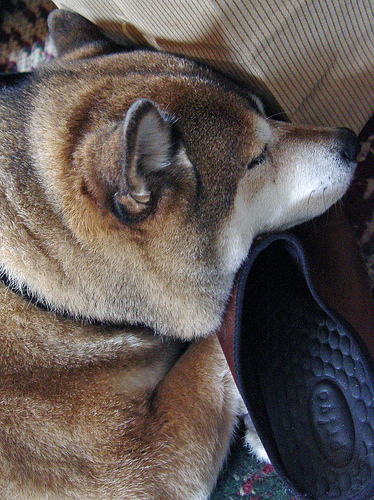
Breed: shiba inu